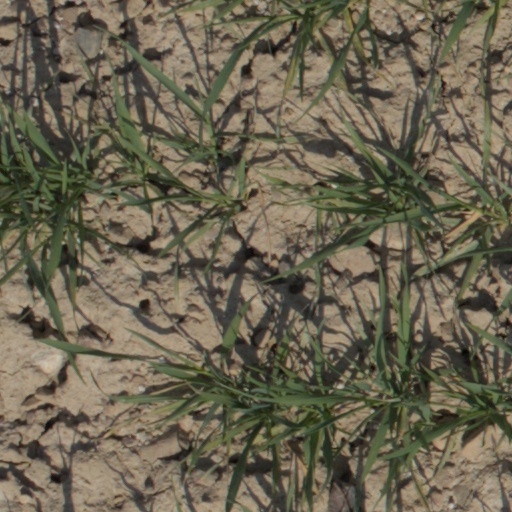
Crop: wheat